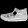
Label: Sandal